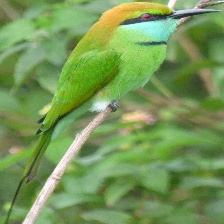
Species: ASIAN GREEN BEE EATER
Scientific name: MEROPS ORIENTALIS
ImageNet parent category: bee_eater